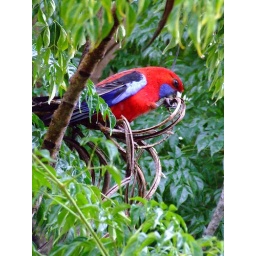
I was sitting out on my back steps and saw this lovely red parrot in our tree